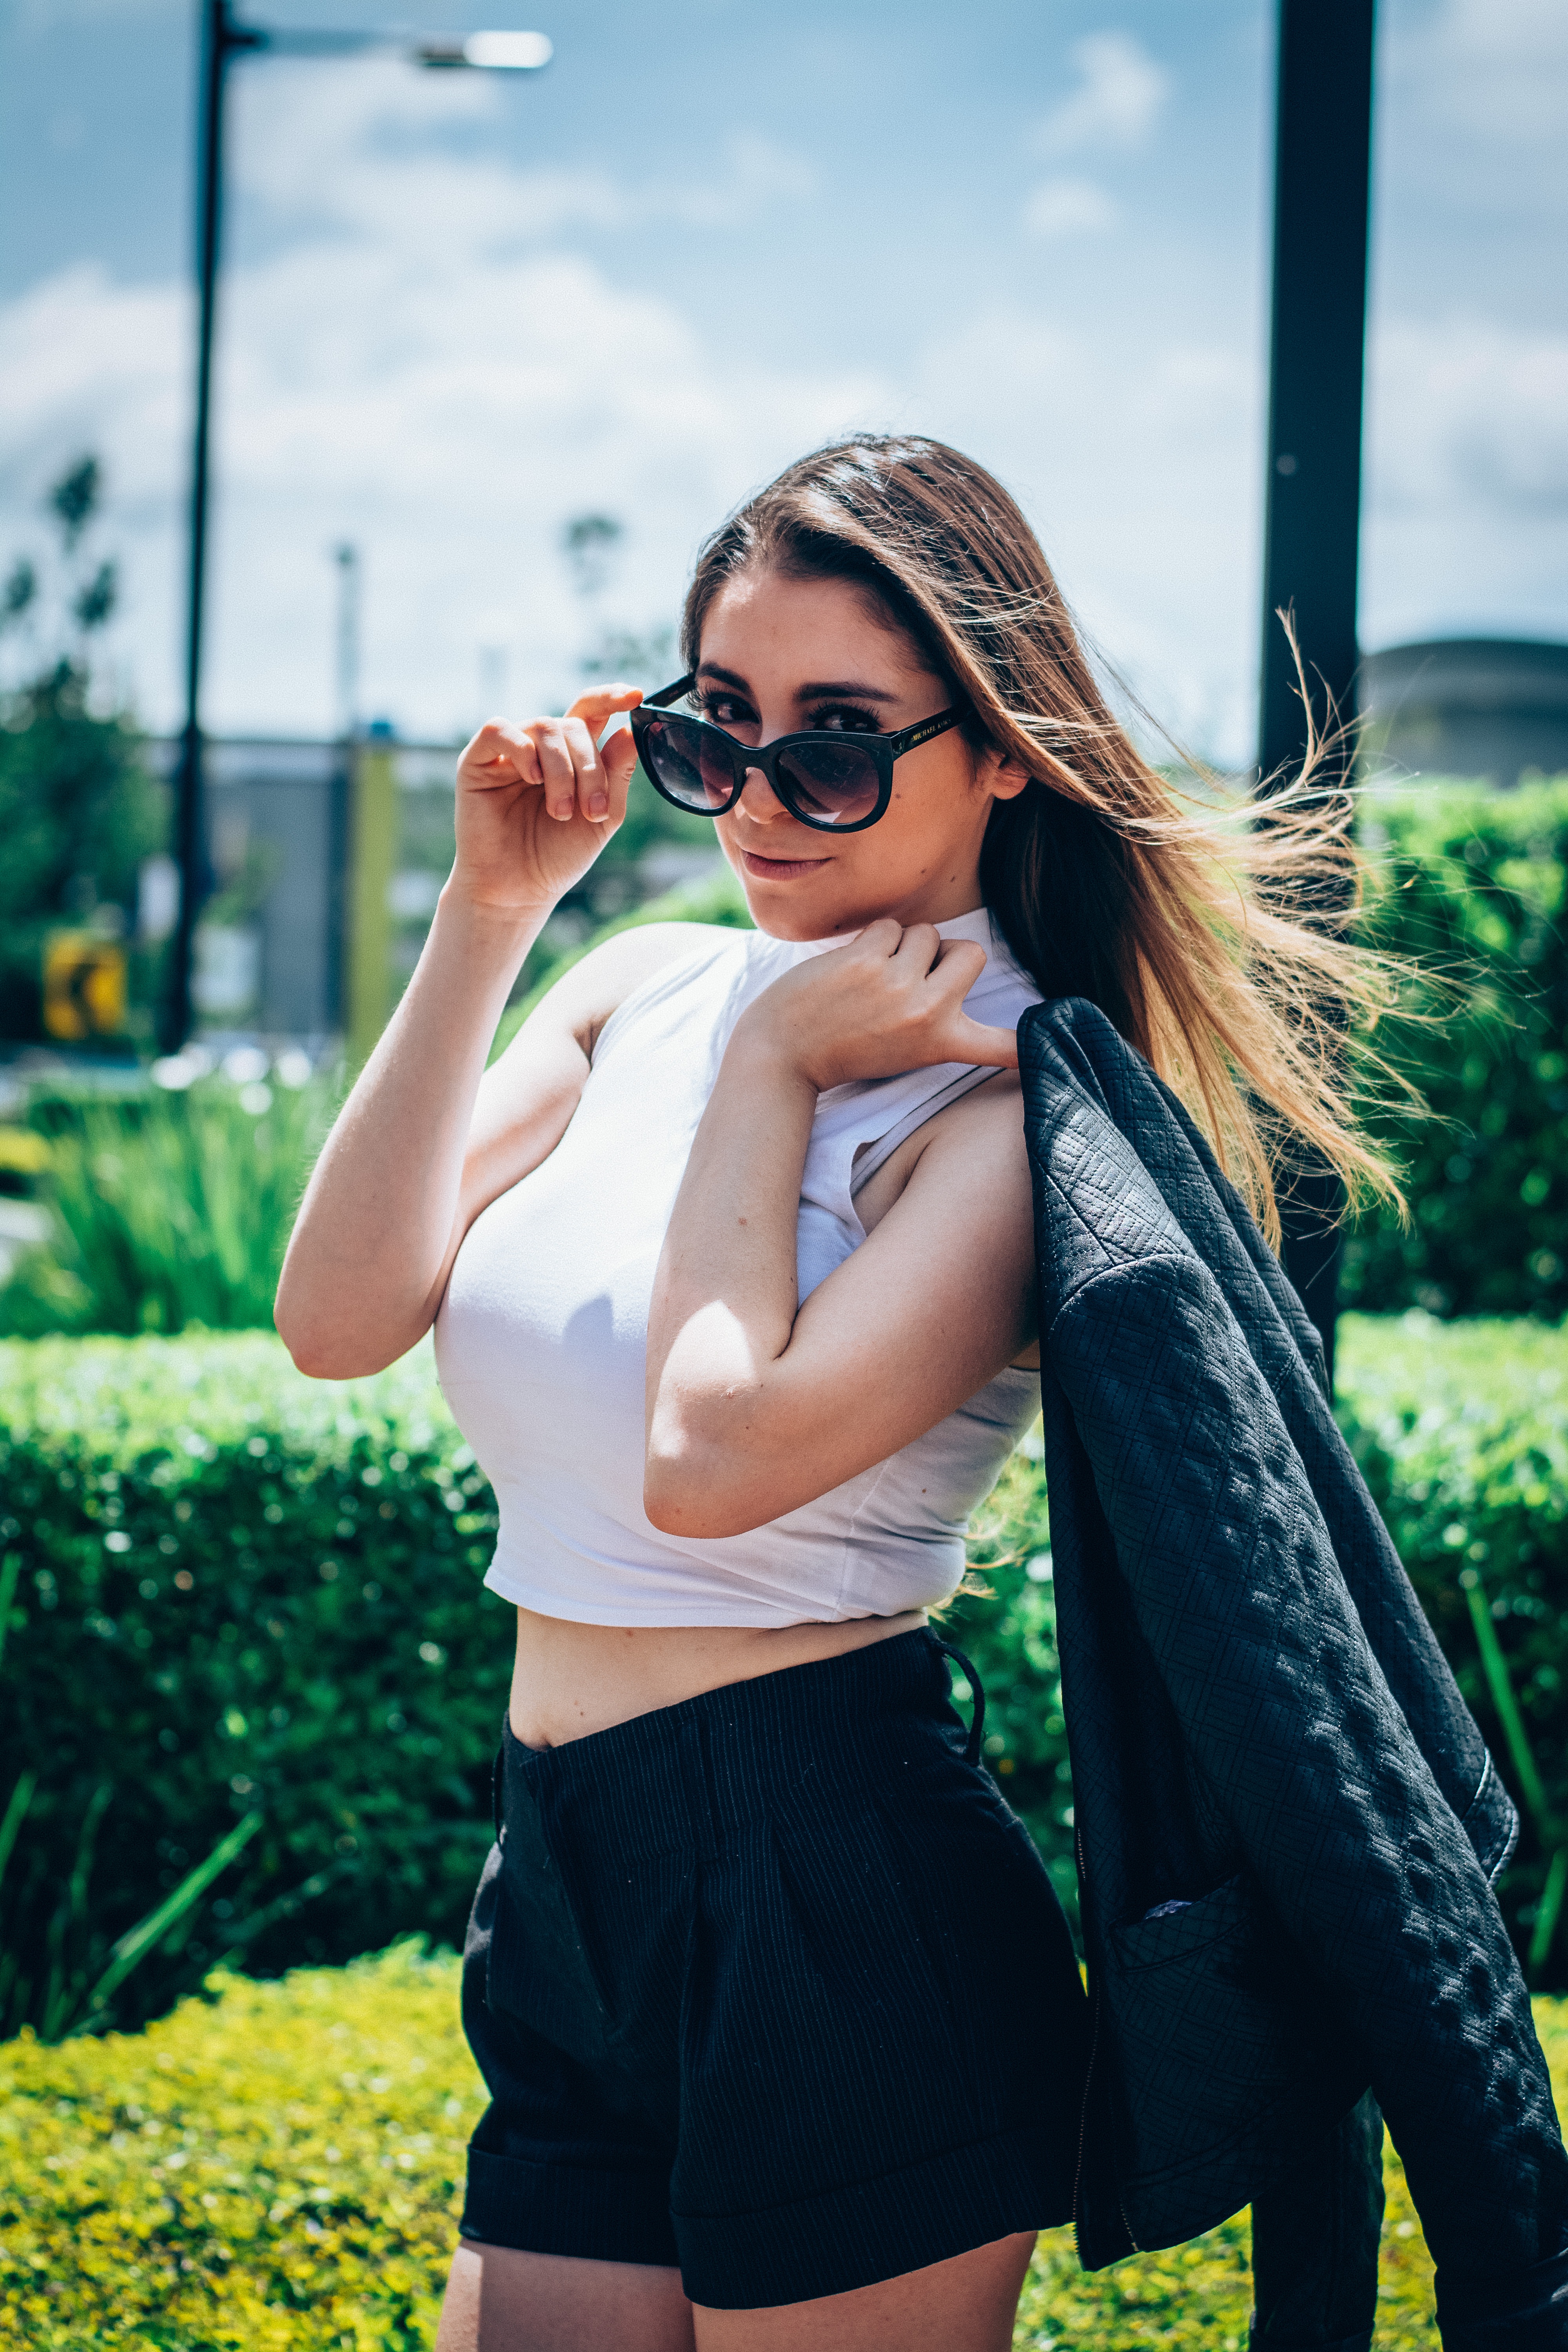
person, girl, woman, hair, photography, leg, model, spring, green, color, fashion, blue, clothing, lady, human body, fun, dress, sunglasses, glasses, photograph, beauty, photo shoot, human action